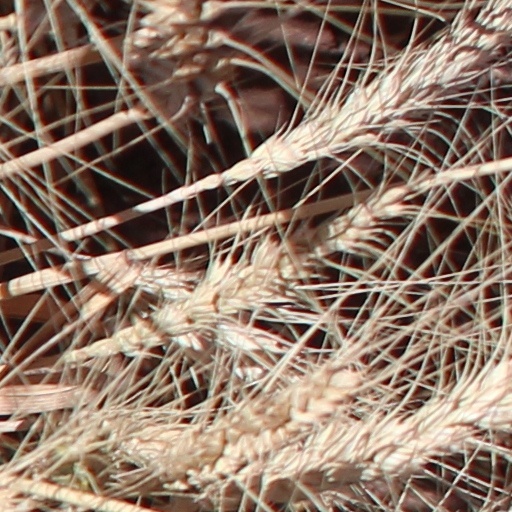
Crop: wheat